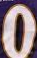
Number: 0